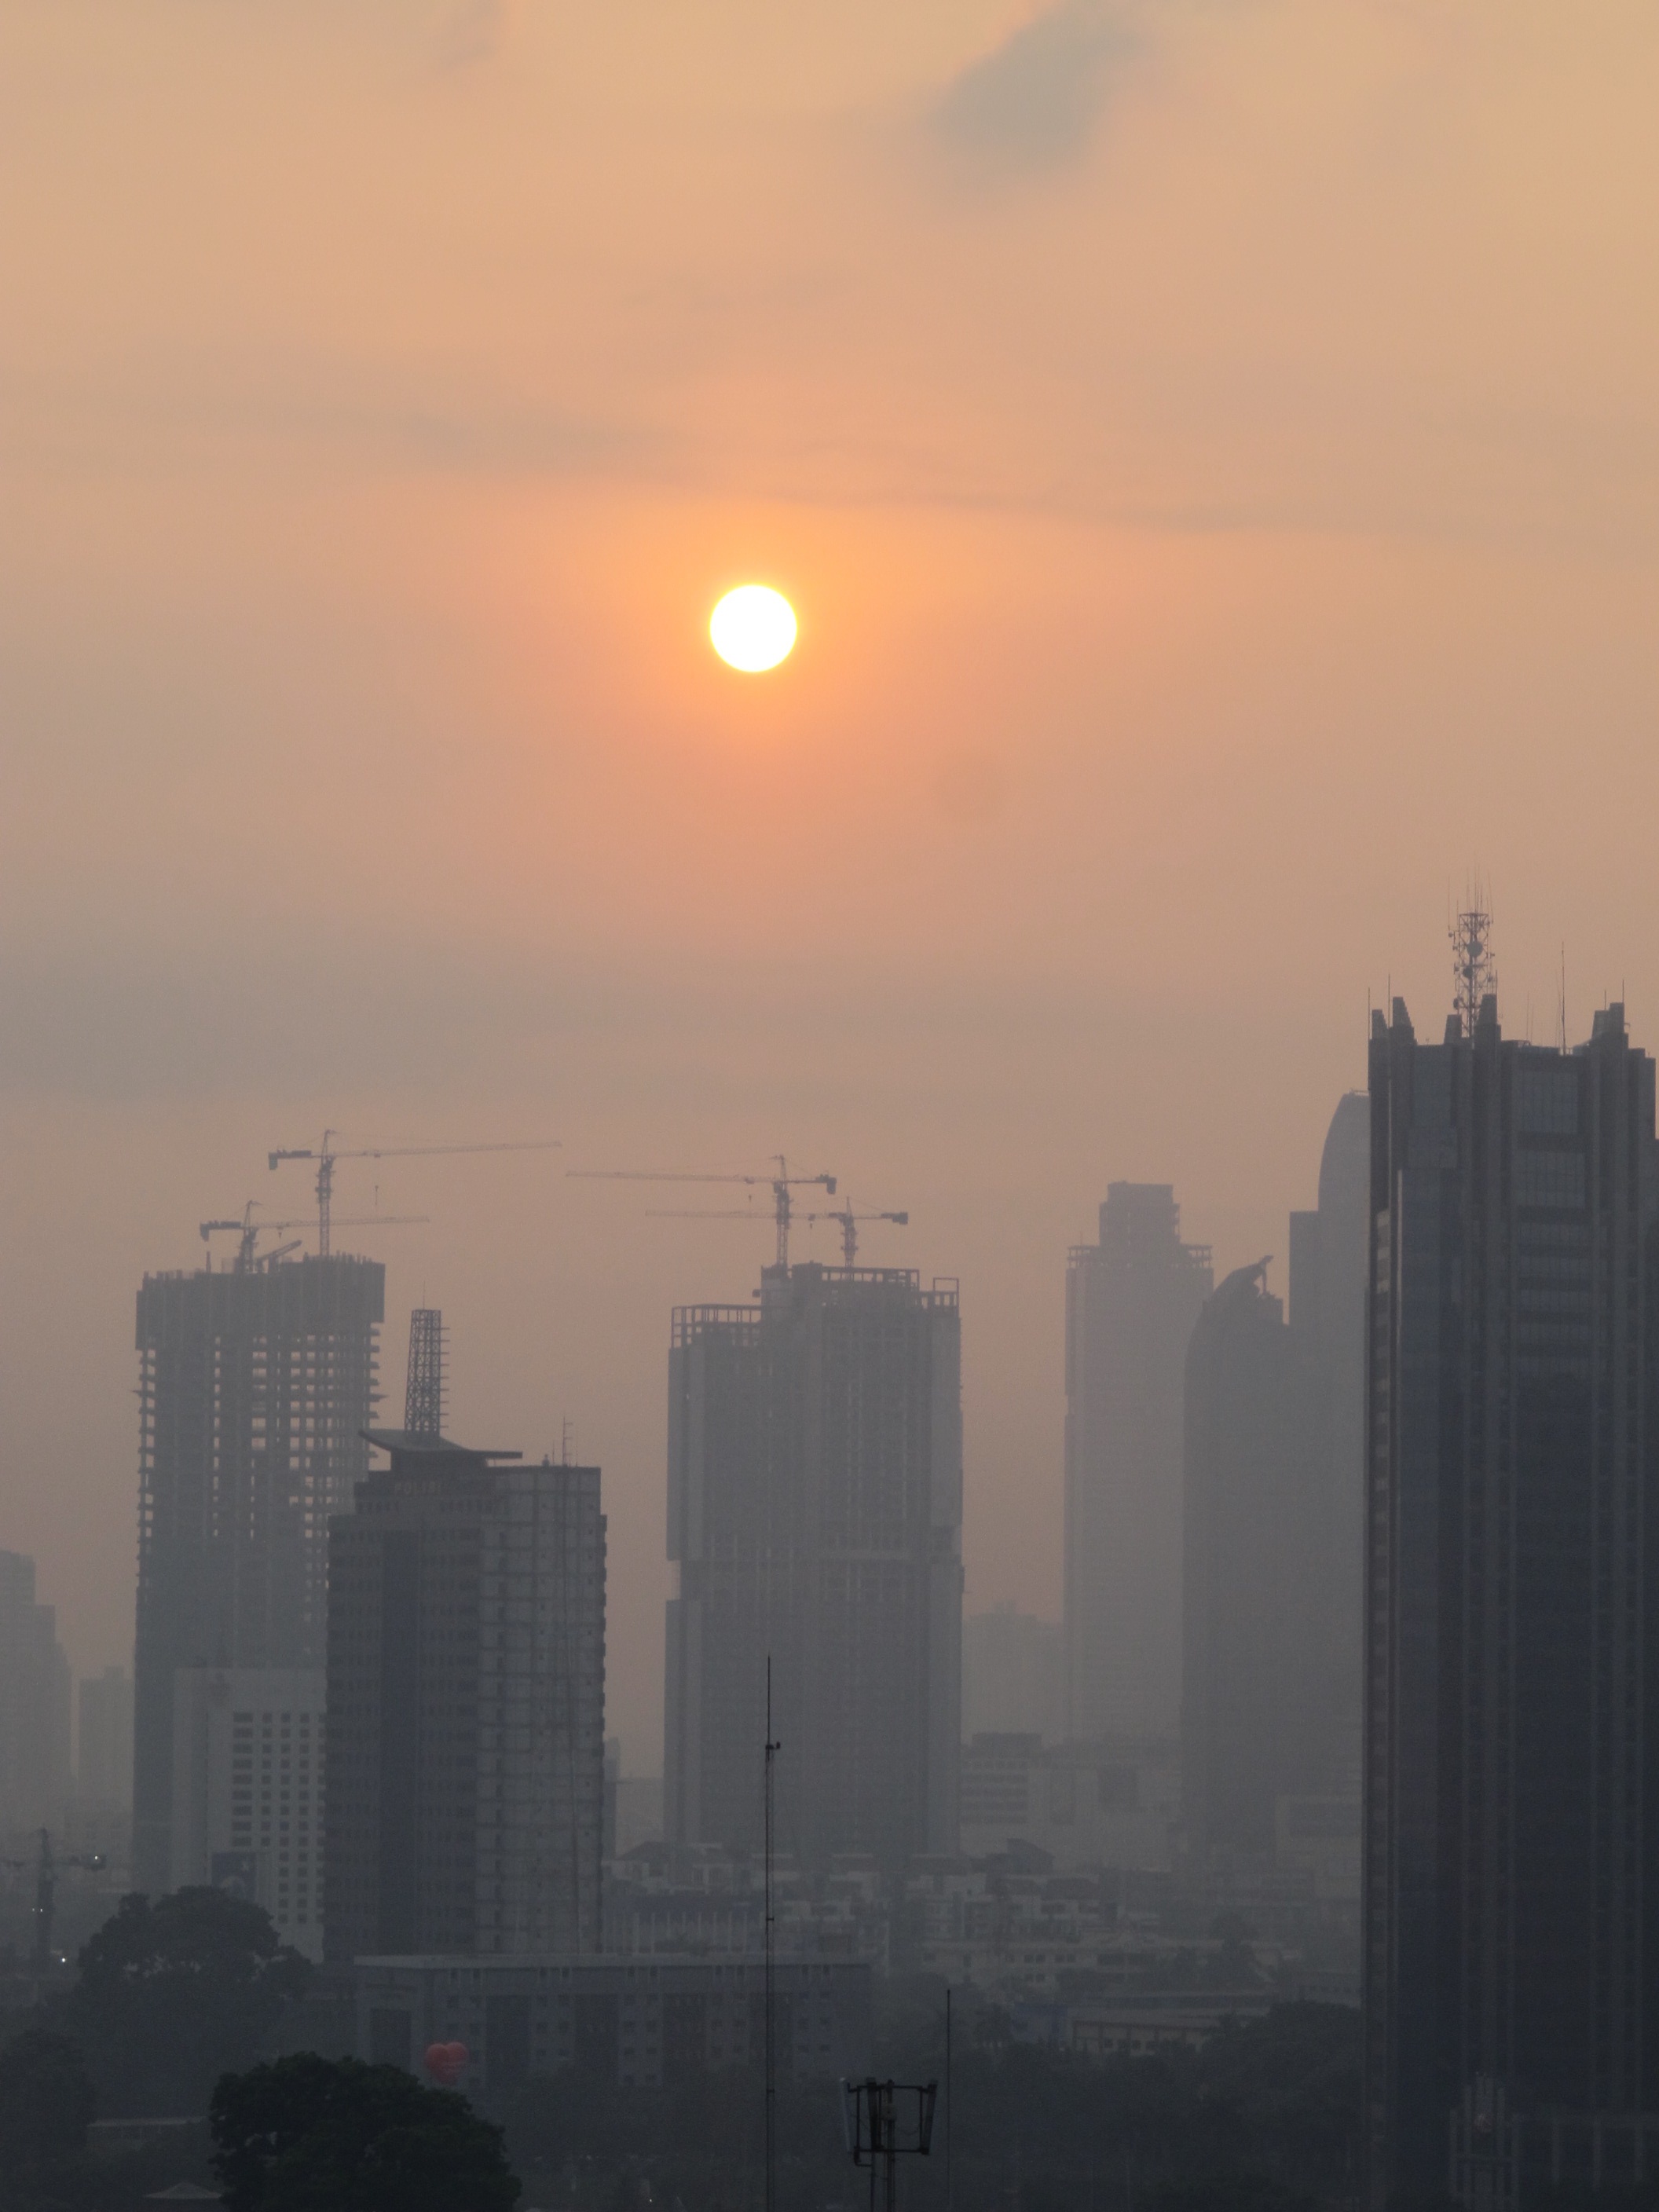
horizon, sun, fog, sunrise, sunset, mist, skyline, morning, dawn, city, atmosphere, skyscraper, cityscape, dusk, evening, haze, afterglow, atmospheric phenomenon, human settlement, atmosphere of earth